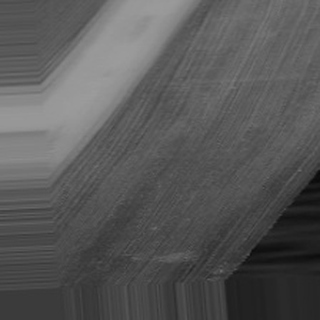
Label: sugarcane_bacterial_blight